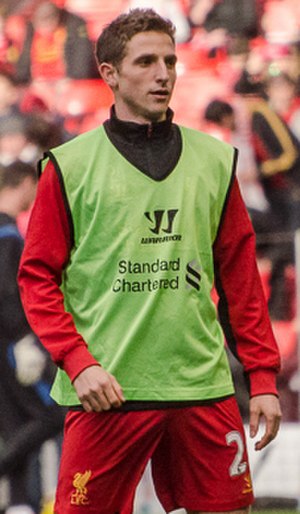
Joe Allen / Noter
Joe Allen
Joe Allen, er en walisisk fodboldspiller, som spiller i Stoke City og på det walisiske landshold.